History of medieval Arabic and Western European domes

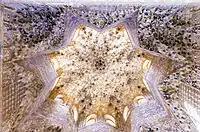
The Hall of the Abencerrajes.

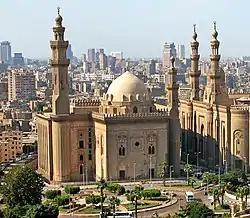
The dome of the Mosque-Madrasa of Sultan Hasan.

The remains of a crossing tower on the French Church of Saint-Jean de Montierneuf from about 1140 suggest an origin for some Spanish domes in a Romanesque and transitional Gothic style. The architectural influences at work here have been much debated, with proposed origins ranging from Jerusalem, Islamic Spain, or the Limousin region in western France to a mixture of sources.